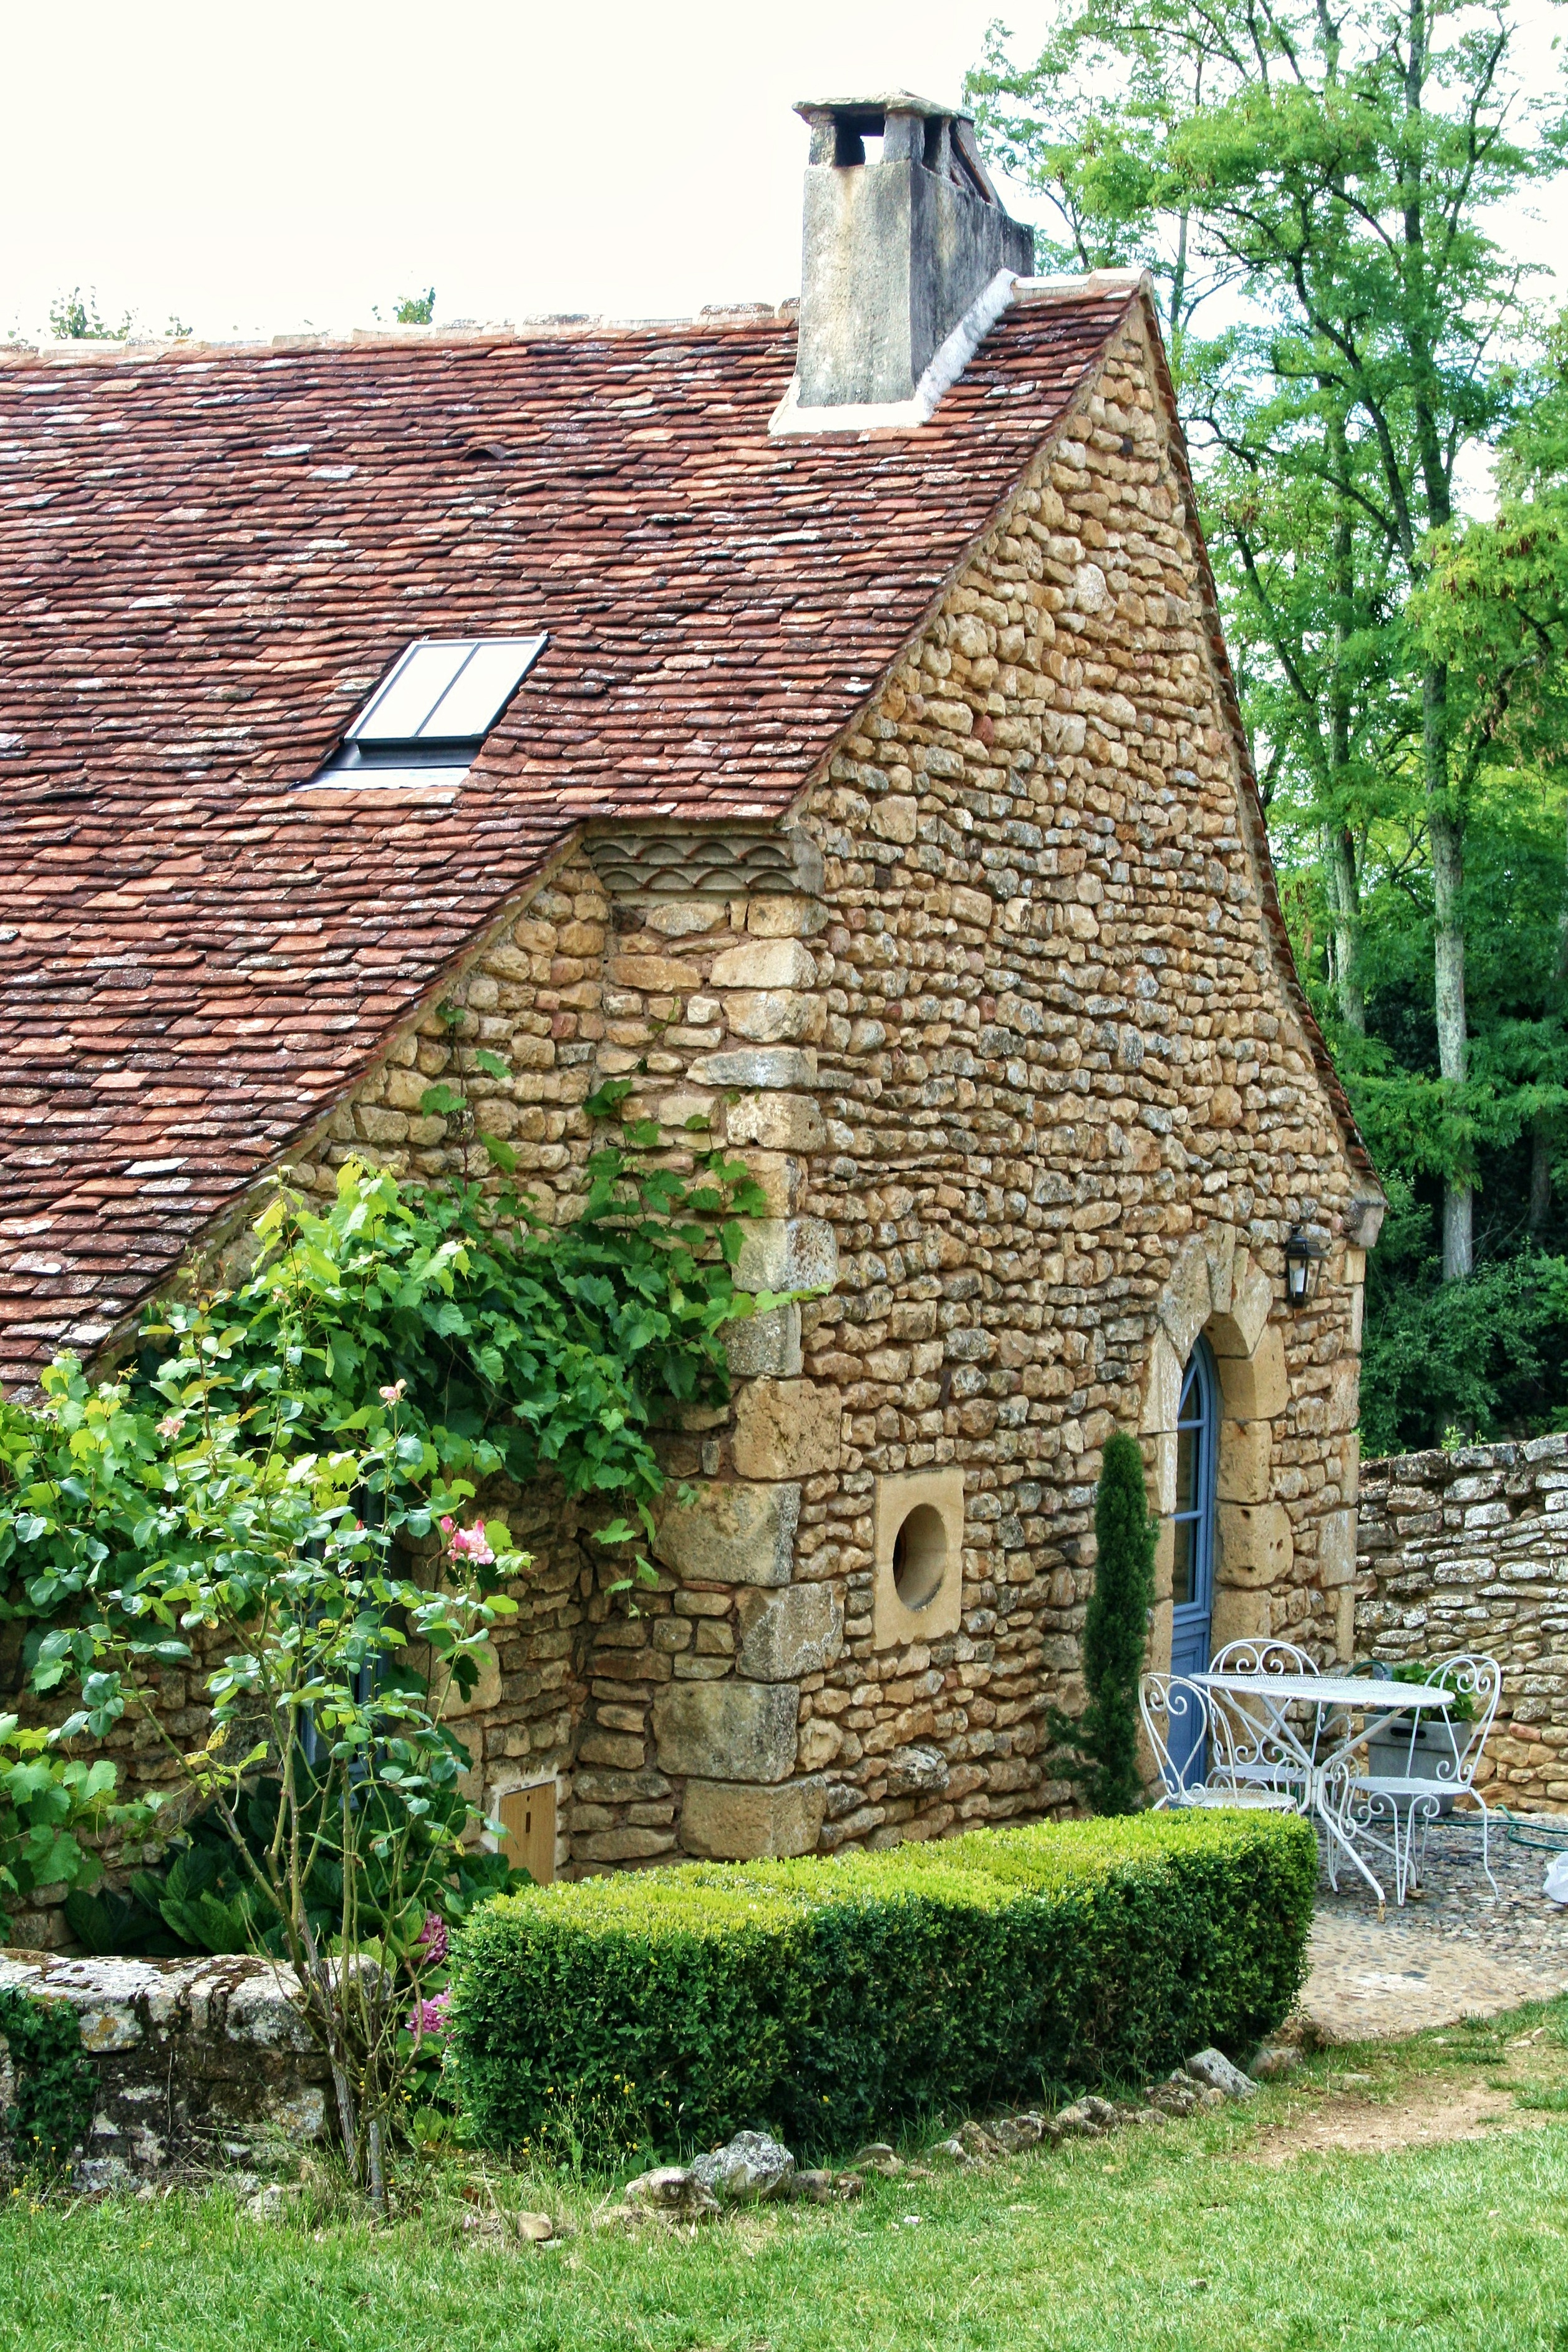
house, building, village, france, cottage, chapel, place of worship, ruins, estate, dordogne, rural area, p rigord, old stones